City of Bath Technical School

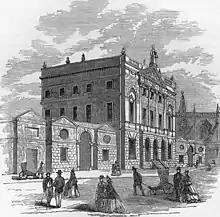
Bath Guildhall 1864, before the Technical School's extension was built

In 1893 the school leaving age was raised to 11 years. In 1896 the Bath Municipal Technical College opened in a newly built north wing of the Guildhall, offering evening classes in various newly formed Technical Schools. Among other schools of that era, the Bath School of Art at The Paragon and the Technical School at Green Park were moved into this new building. The Board of Education Act 1899 established the Board of Education to supervise the education system in England and Wales.